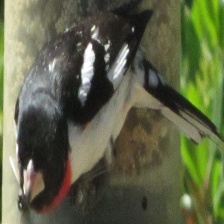
Species: ROSE BREASTED GROSBEAK
Scientific name: PHEUCTICUS LUDOVICIANUS